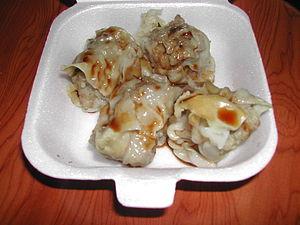
Barquette de bouchons au siaw, à La Réunion
Un bouchon est une petite bouchée de viande de porc ou de poulet, entourée de pâte cuite à la vapeur, que l'on sert généralement en tant qu'apéritif chaud sur l'île de La Réunion, département d'outre-mer français dans l'océan Indien.
La boutique chinois est un type de commerce de détail que l'on trouve sur l'île Maurice, l'île de La Réunion, ou même dans le delta du Mississippi. On trouvait aussi en Guyane française ce type de boutique et selon la tradition, on appelait ces enseignes : "chez le Chinois". Cependant, si d'origine le propriétaire était chinois, avec l'évolution, le commerçant n'est plus nécessairement d'origine chinoise.